Little Fur Family

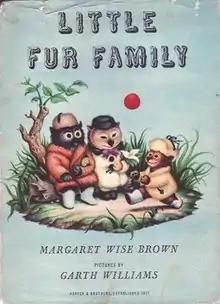
First edition

Little Fur Family is a 1946 picture book written by Margaret Wise Brown and illustrated by Garth Williams. It tells the story of a little fur child's day in the woods. The day ends when his big fur parents tuck him in bed "all soft and warm," and sing him to sleep with a bedtime song.